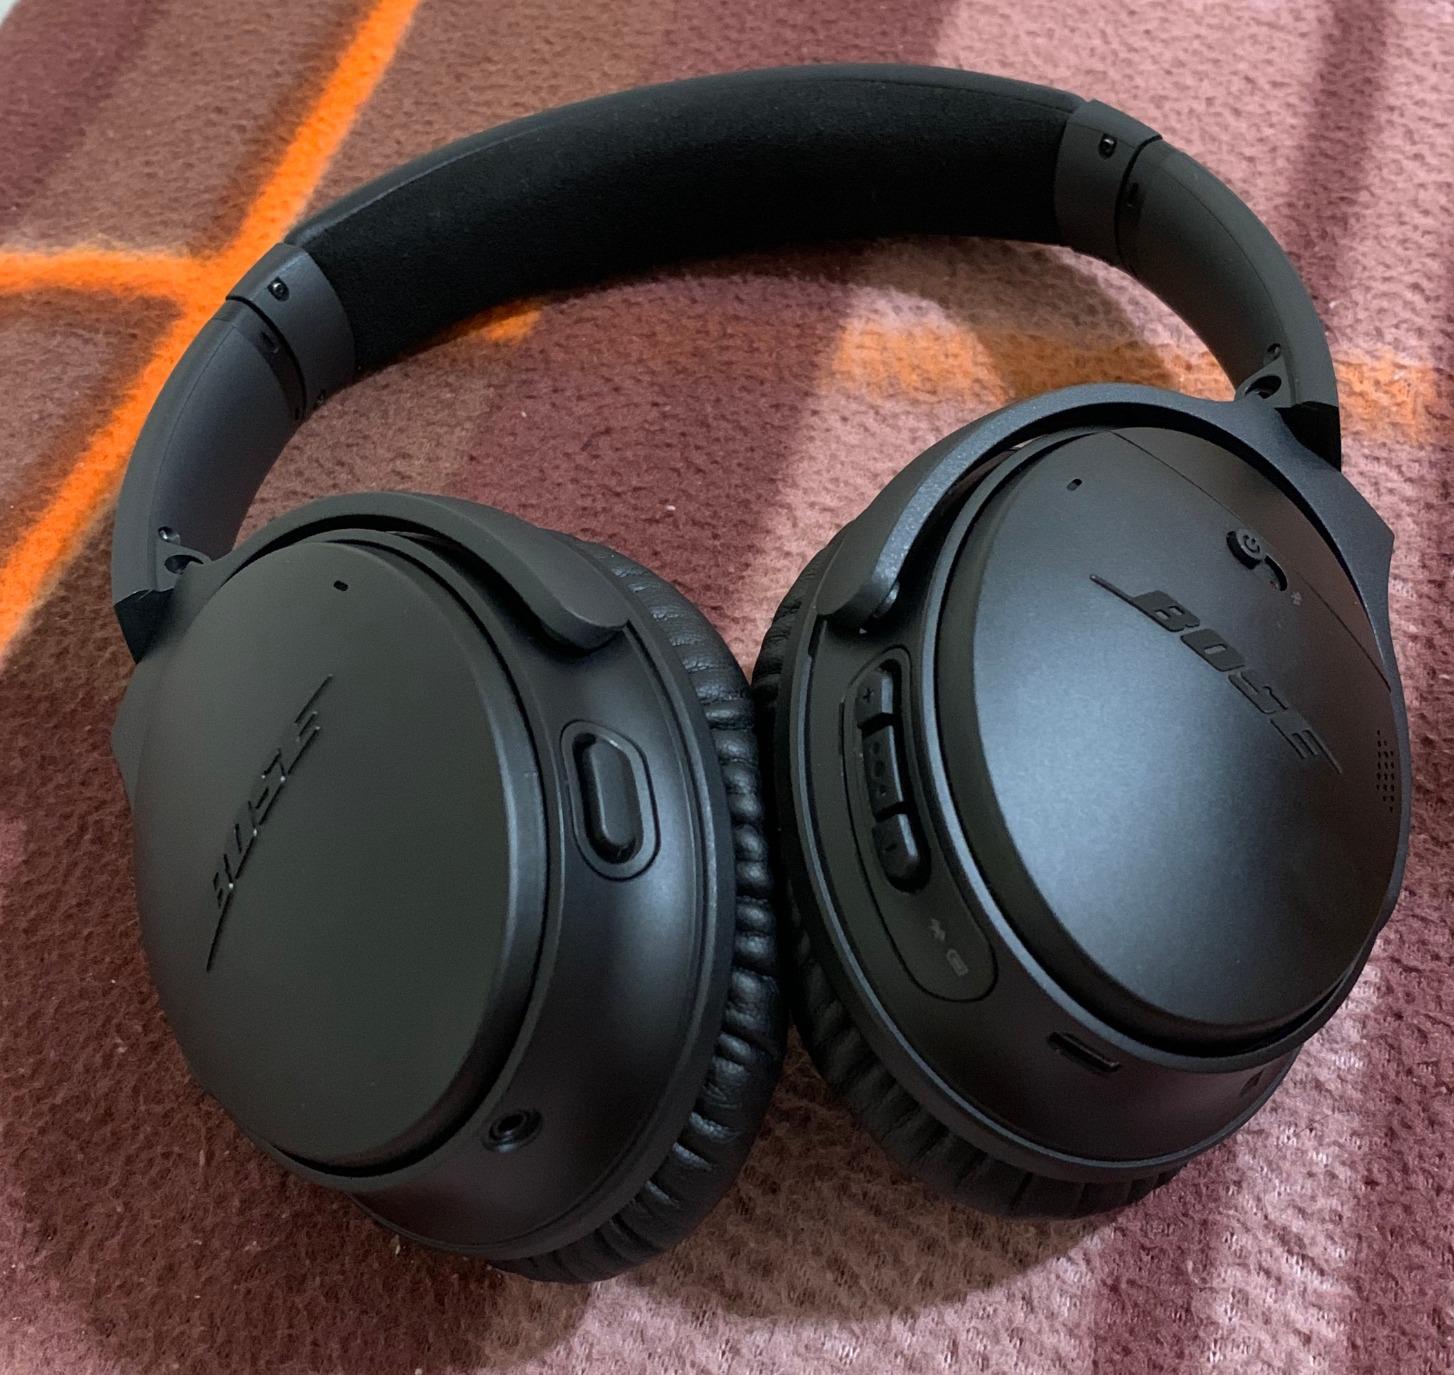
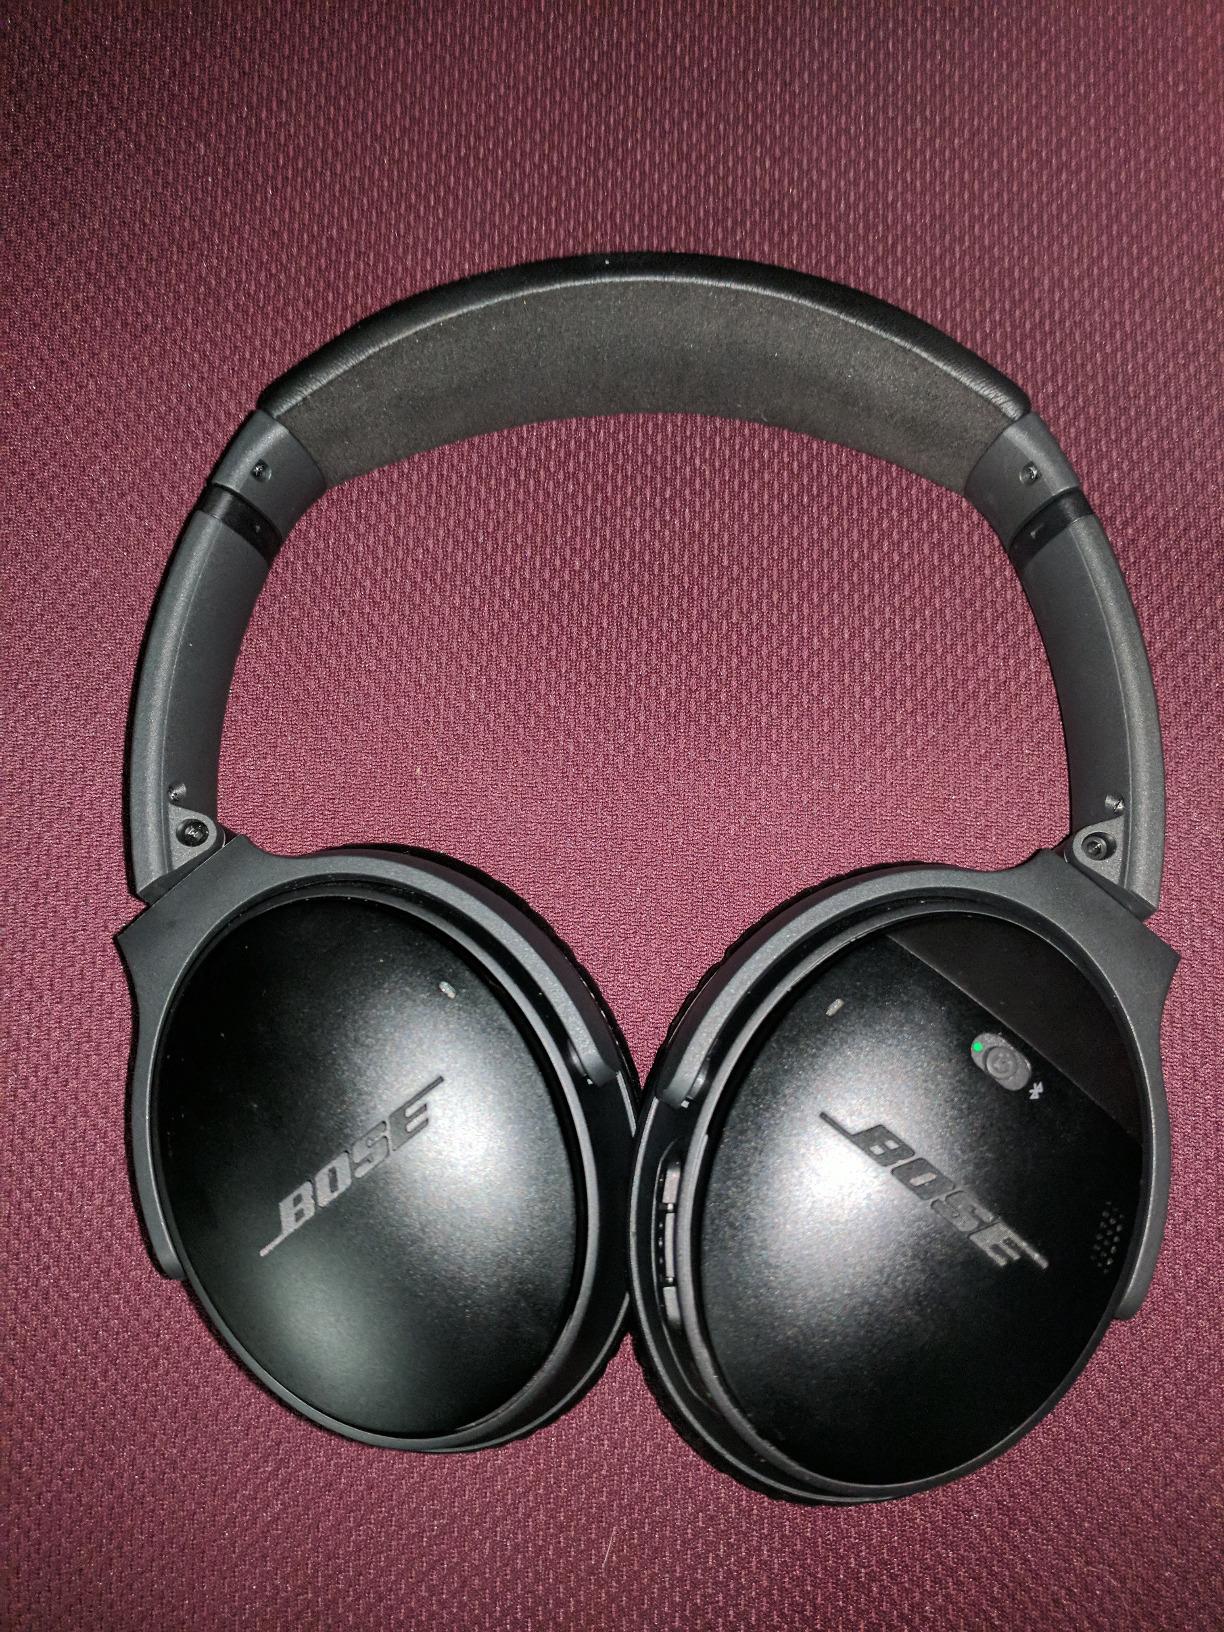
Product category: headphones
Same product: yes